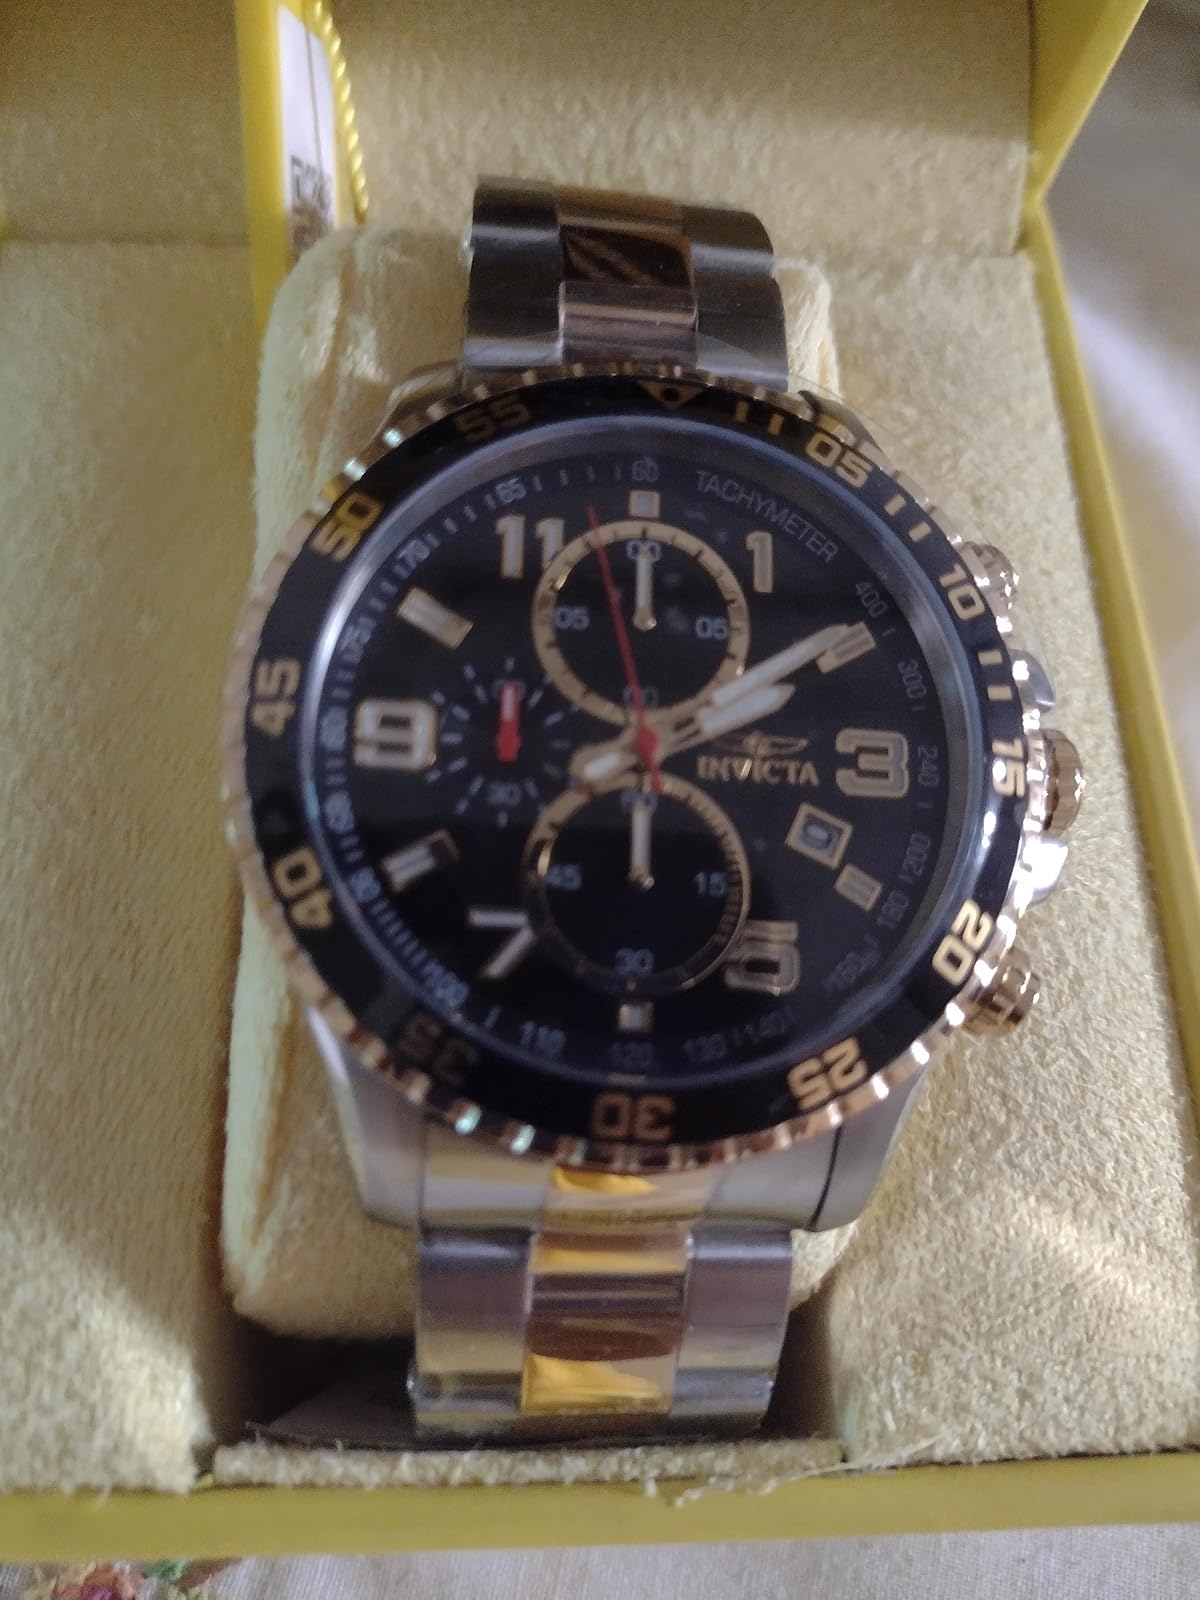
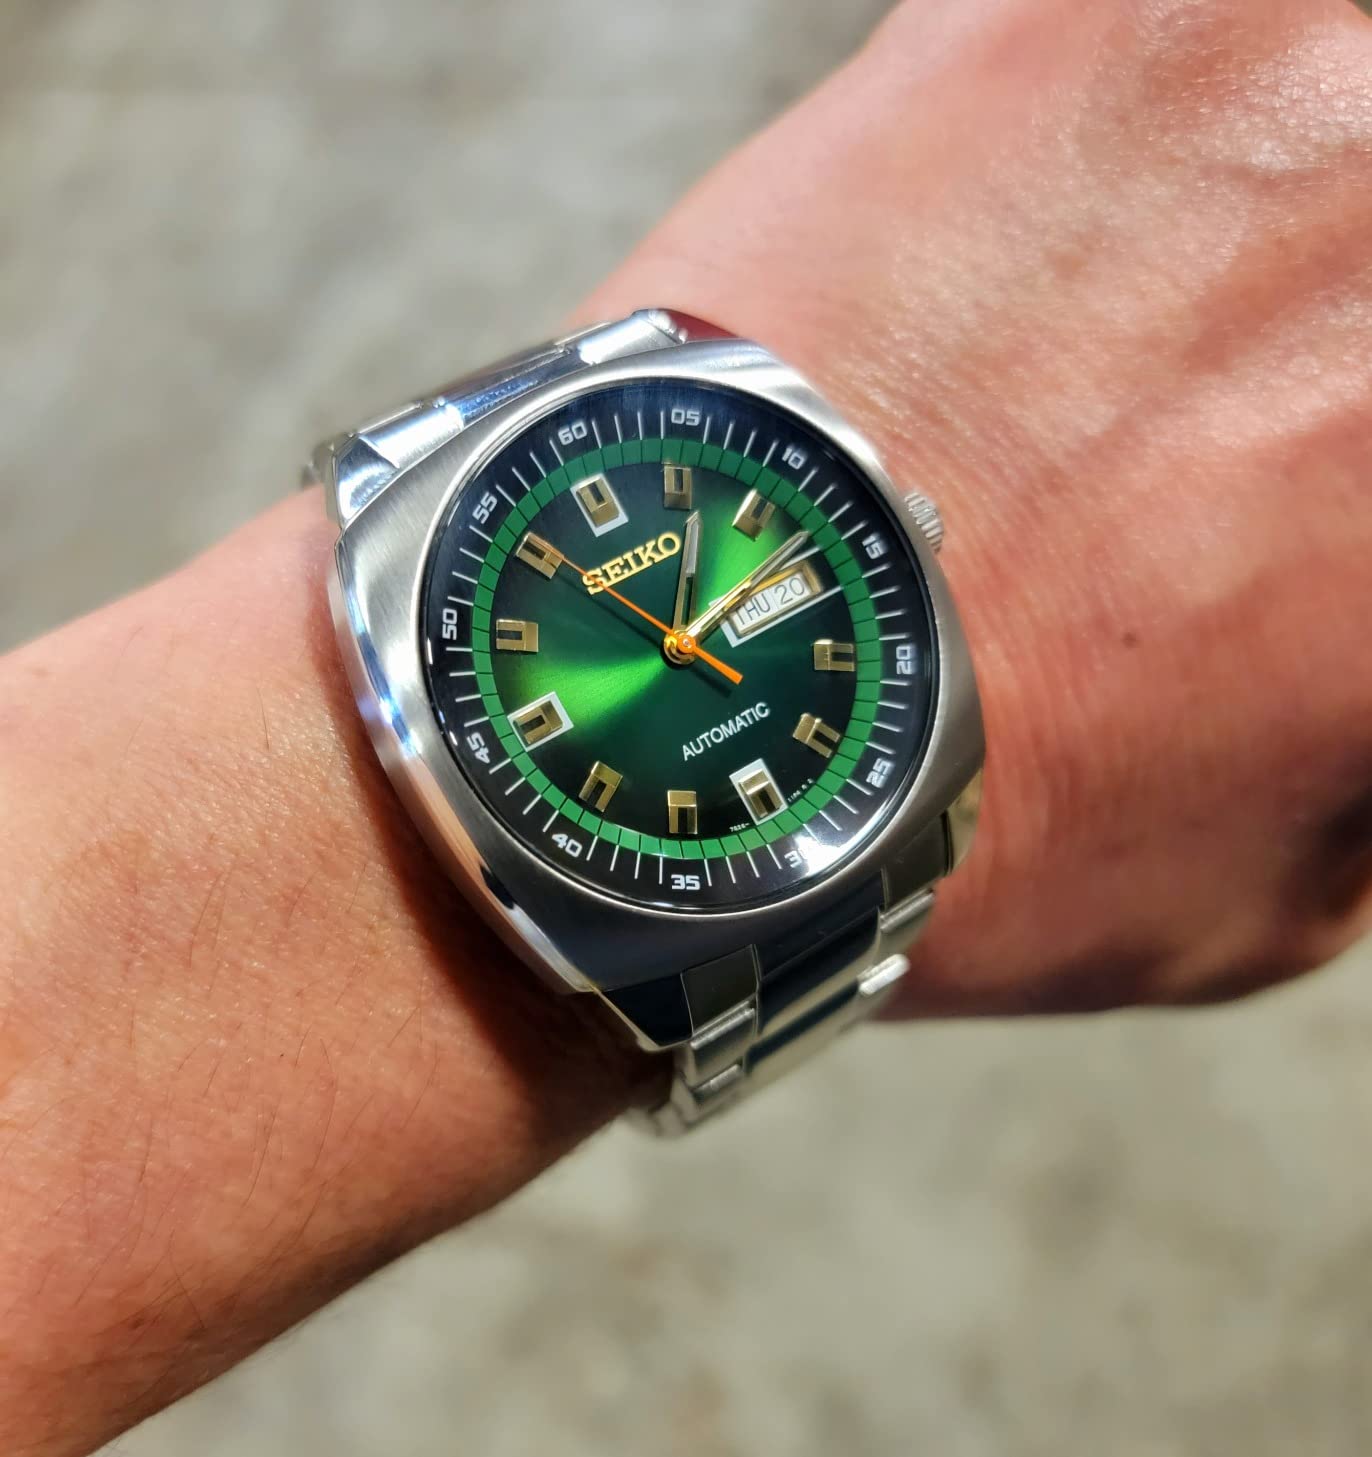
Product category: accessories_watch
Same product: no